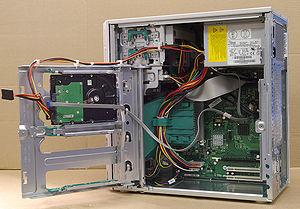
BTX est une recommandation visant à faciliter l'évacuation de la chaleur produite par les composants électroniques internes d'un ordinateur grâce à une meilleure disposition de ceux-ci. Créée par Intel et Sony en 2004, elle corrige les nombreux défauts de la norme précédente, la norme ATX, standard de fait depuis 1995.